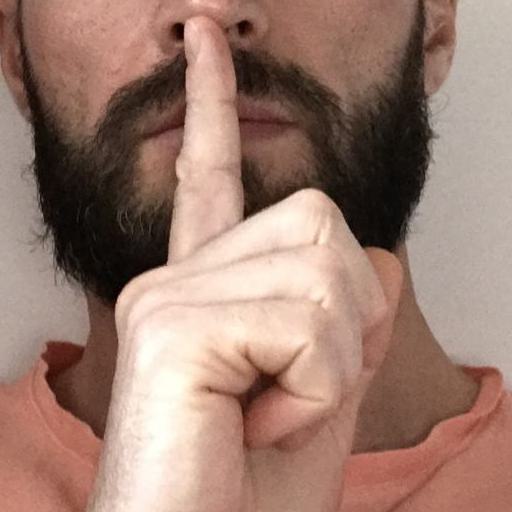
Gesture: mute